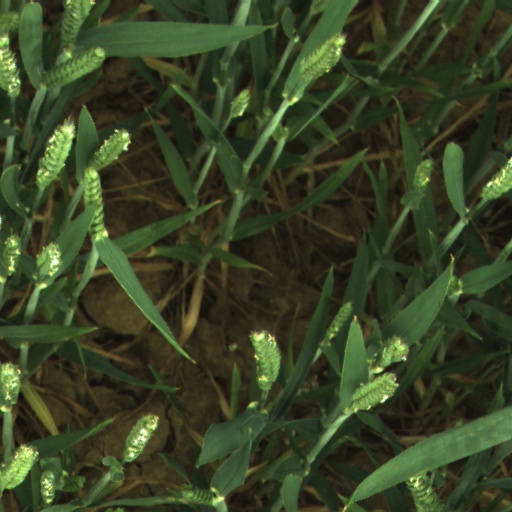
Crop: wheat